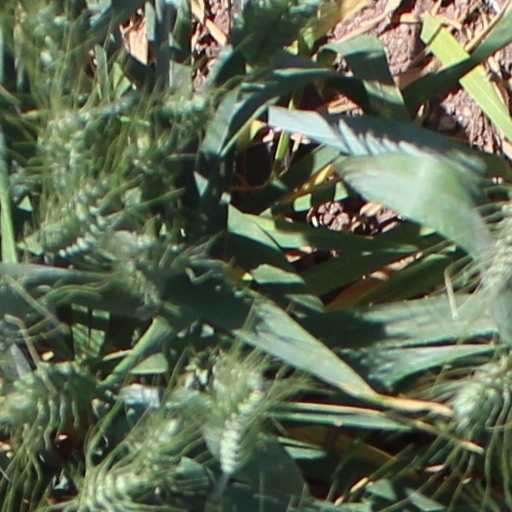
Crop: wheat